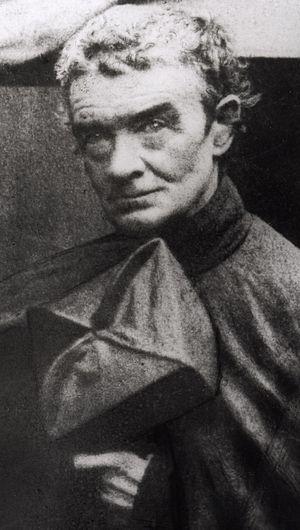
Bienheureux Jacques-Désiré Laval Détail de la photographie du Père Laval, prise par Messieurs Chambay et Lecorgne, en mars 1860"